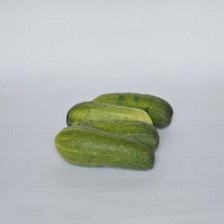
Label: cucumber